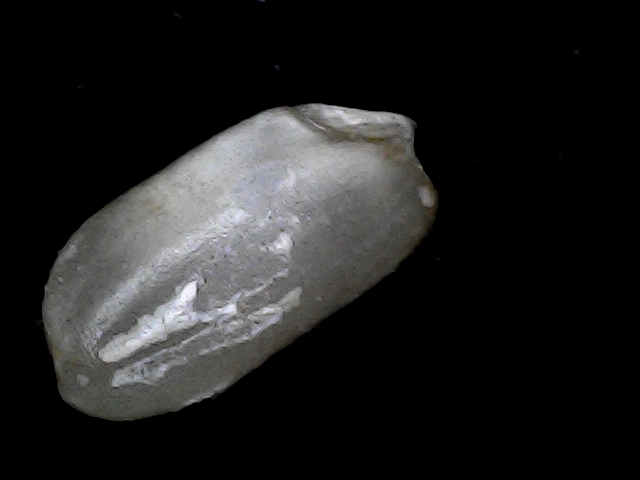
Rice variety: BD33